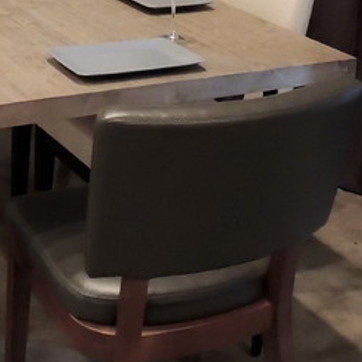
Material: leather